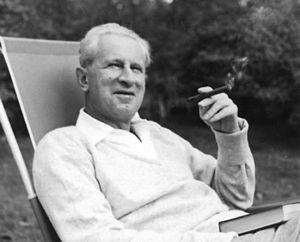
Herbert Marcuse, né le 19 juillet 1898 à Berlin et mort le 29 juillet 1979 à Starnberg, est un philosophe, sociologue marxiste, américain d'origine allemande, membre de l'École de Francfort avec Theodor Adorno et Max Horkheimer.
La Nouvelle gauche, ou New Left en anglais, est une expression utilisée pour qualifier un ensemble de mouvements de gauche et d'extrême gauche dans différents pays, essentiellement durant les années 1960 et 1970. Les remises en cause portées par la Nouvelle gauche sont à la fois sociales, économiques, mais aussi philosophiques et même psychologiques. Elle se constitue en grande partie dans la critique des mouvements de gauche « traditionnels » du passé, dont l'analyse se focalise surtout sur le travail, et ainsi sur les luttes des travailleurs.